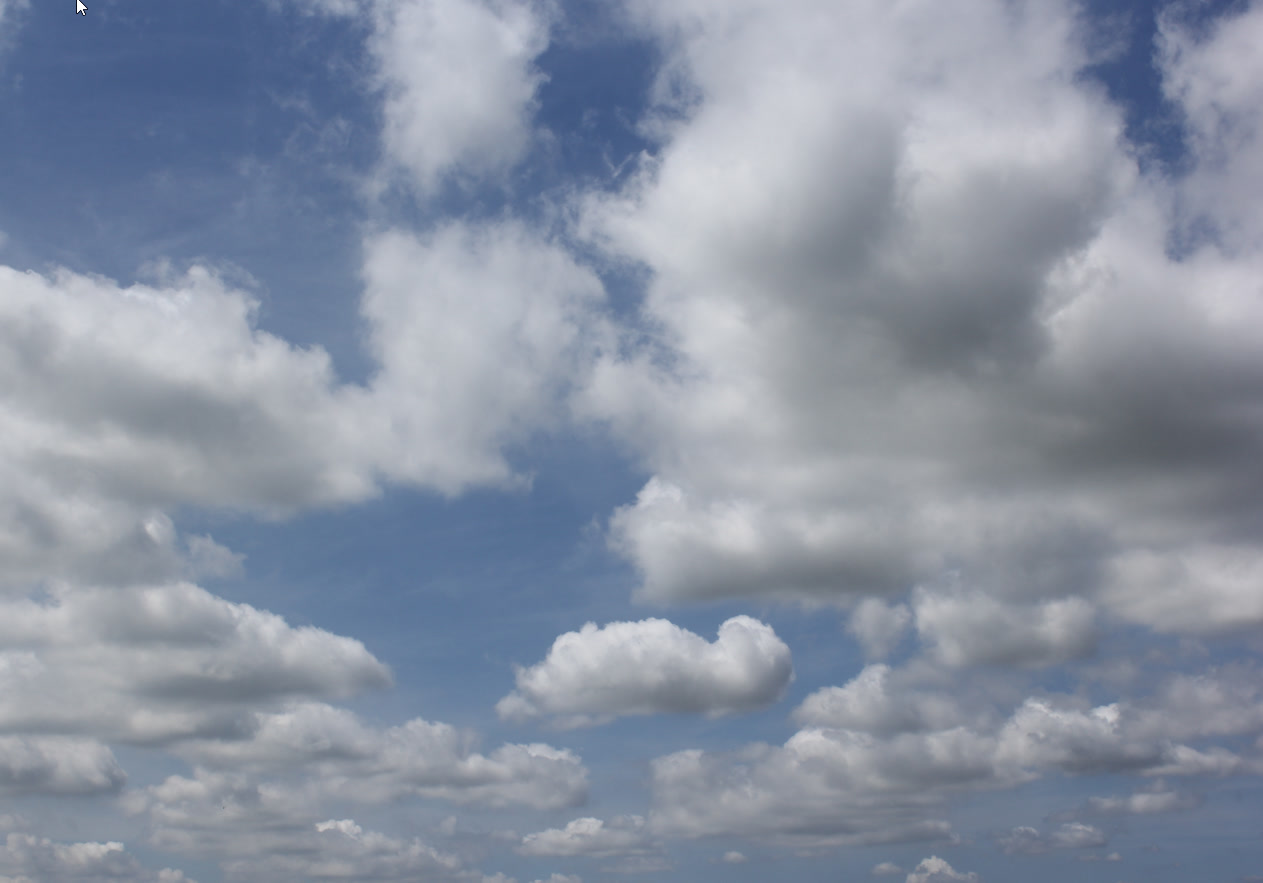
Cloud type: Cumulus